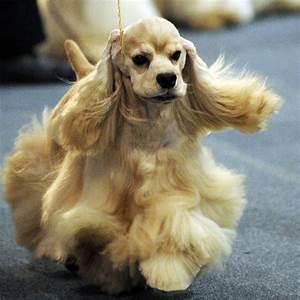
dog